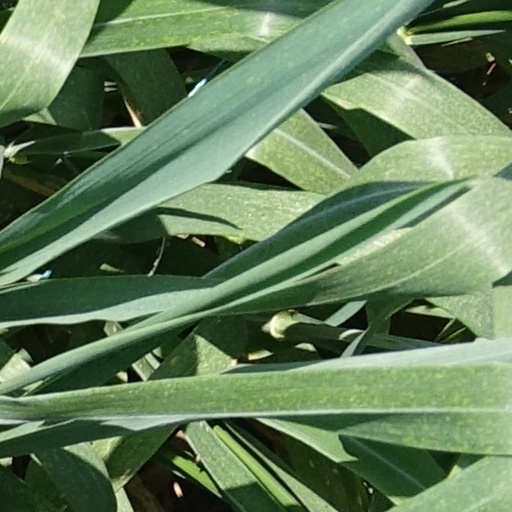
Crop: wheat